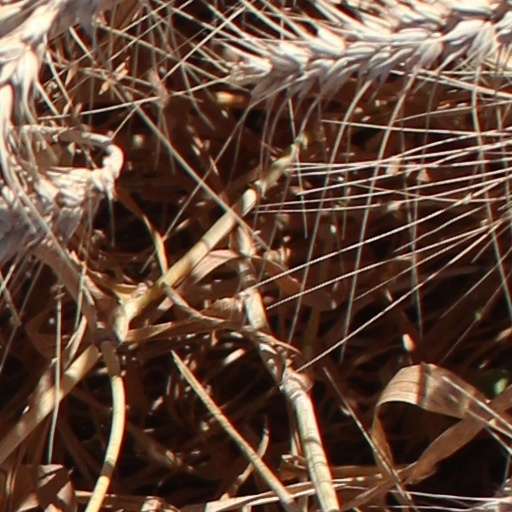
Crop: wheat